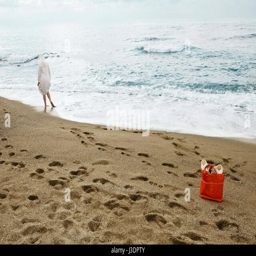
a beach just before end of the season